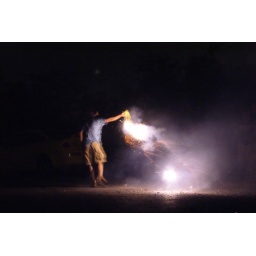
dewey carrying around a string of black cats